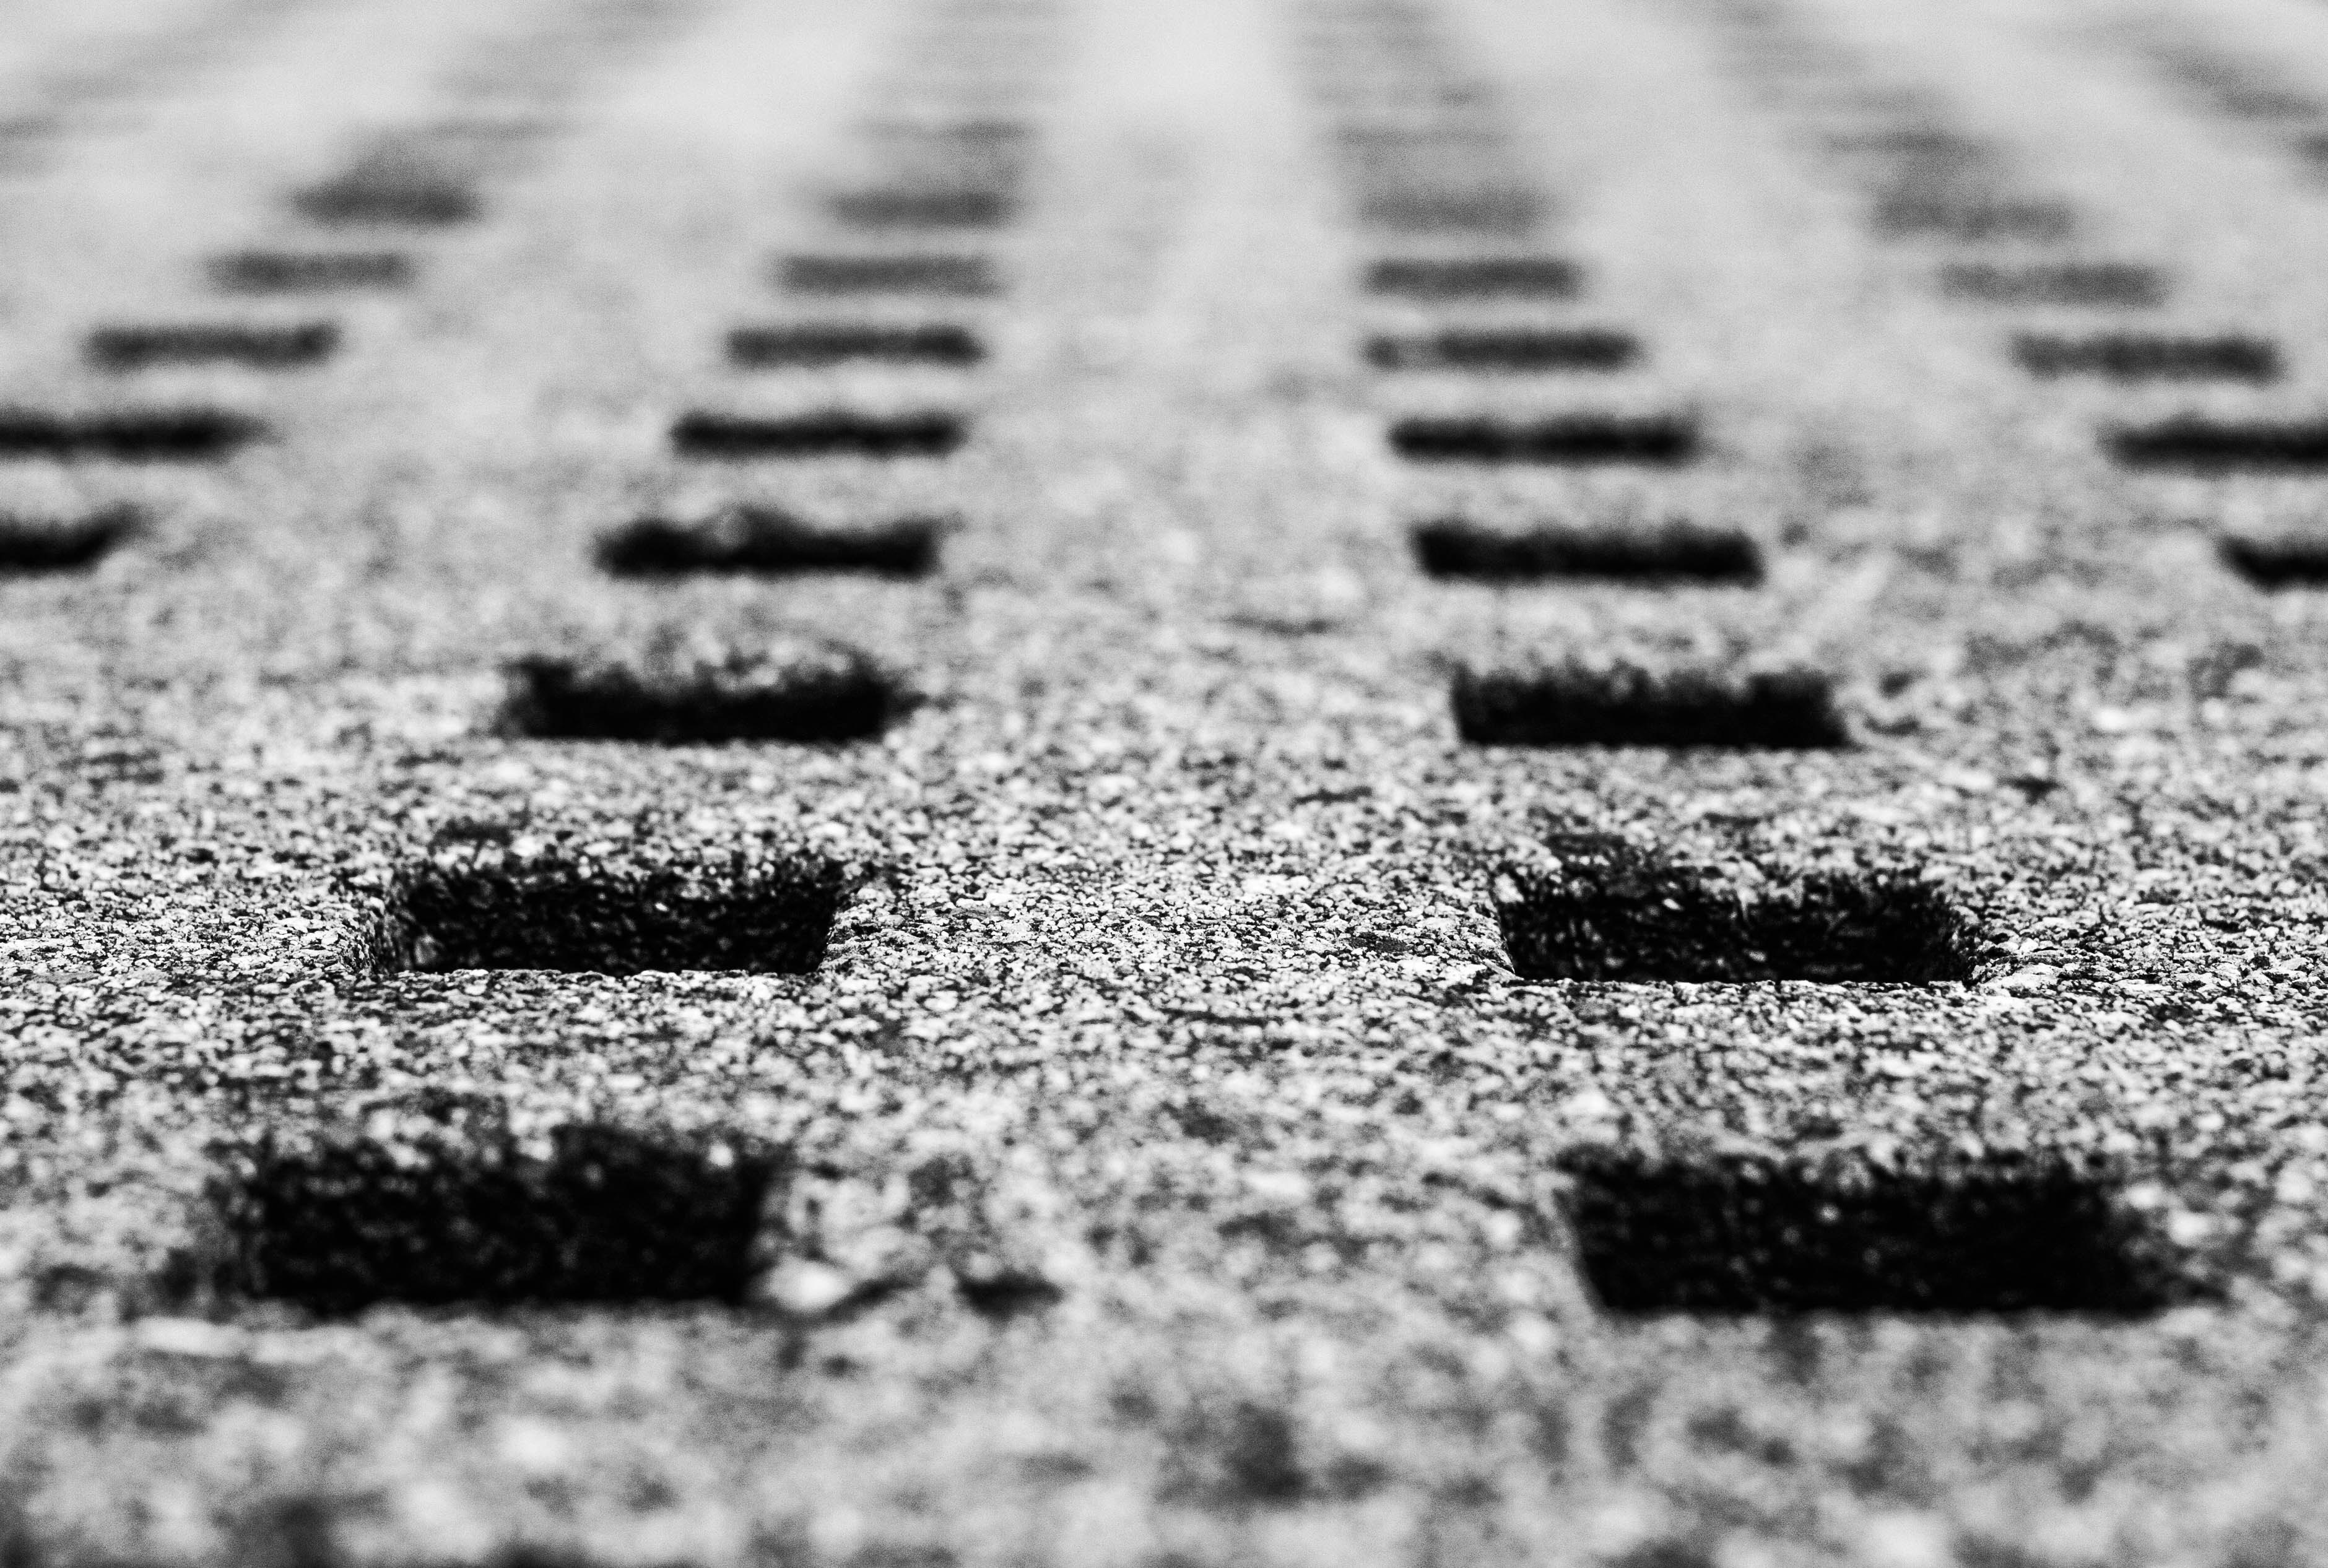
abstract, black and white, bench, photography, texture, number, perspective, asphalt, line, canon, shadow, soil, black, monochrome, concrete, granola, font, bw, blackandwhite, canon40d, parkbench, minimalist, text, squares, symmetry, shape, holes, streetbench, squareholes, abstractbench, concretegranola, monochrome photography